Albert-László Barabási

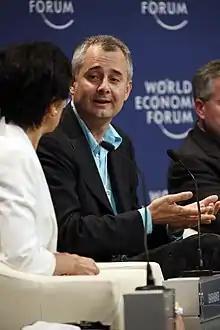
Barabási at the World Economic Forum Annual Meeting of the New Champions in 2012

Albert-László Barabási (born March 30, 1967) is a Romanian-born Hungarian-American physicist, renowned for his pioneering discoveries in network science and network medicine.